Timiș County

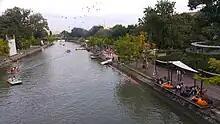
Bega River in Timișoara

The hydrographic network of Timiș County, spread over 3,104 km, is composed of two hydrographic basins: Bega–Timiș–Caraș and Mureș. The most important rivers in size and hydropower potential in the county, which cross the territory through the center, dividing it into two halves, south and north, are Timiș and Bega. Timiș is the largest inland river in Banat, which has its sources on the eastern slopes of the Semenic Mountains, in Caraș-Severin County. The river is formed at the confluence of three branches: Semenic, Grădiște and Brebu. It crosses the whole of Timiș County, then passes into Serbia where it flows into the Danube, to Pančevo. Bega River springs from the Poiana Ruscă Mountains and flows into the Tisza after a route of 244 km, being its southernmost tributary. Downstream, towards the western edge, up to the border, the course of the Bega River is completely canalized. The Bega Canal is navigable both in Romania and in Serbia, having a length of 44 km only in Romania.